Answer in natural language. How many Paintings are visible in the scene? Choose between the following options: 0, 3, 2, 4 or 2
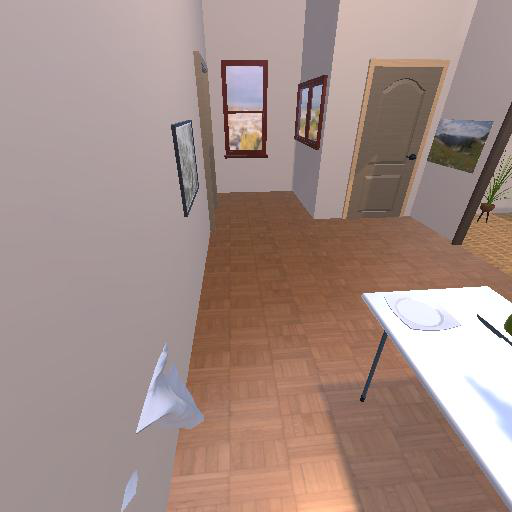
<answer>2</answer>